Aqsunqur Mosque

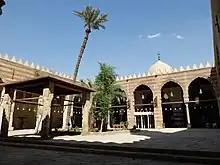
Courtyard of the mosque (looking east, with prayer hall on the right)

The mosque's interior also has an irregular layout mostly due to Ibrahim Agha's renovations which replaced most of the original cross-vaulting of the arcades with columns supporting a flat wooden ceiling. The only part of the mosque that continues to employ Aqsunqur's interior design is the "qibla" wall which uses cross-vaults that rest on octagonal-shaped piers. The technique of cross-vaults is a reflection of Islamic Syrian architectural influence. Along with the Mosque of Amir al-Maridani, the Aqsunqur Mosque has a hypostyle plan which is rare in Cairo and typically associated with Syrian style mosques.